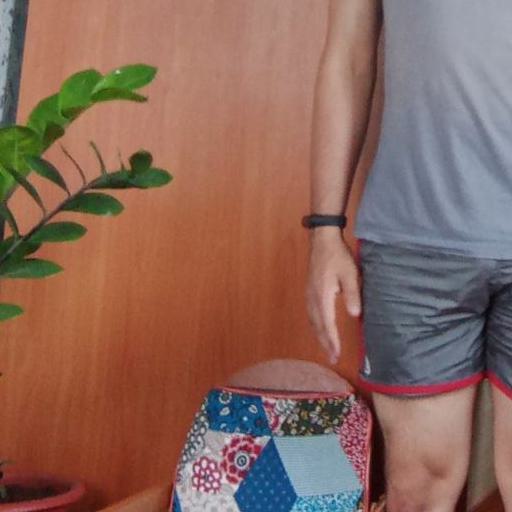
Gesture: no_gesture